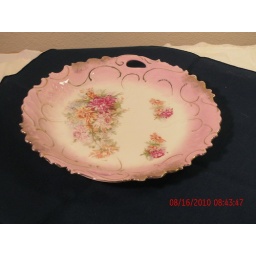
Pink china plate with roses (#28 on bottom). Antique. Purchased at antique auction by Alberta Gates